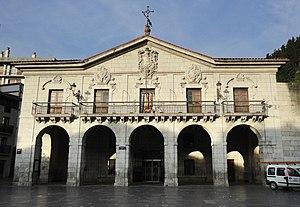
Elgoibar en basque ou Elgóibar en espagnol est une commune du Guipuscoa dans la communauté autonome du Pays basque en Espagne.